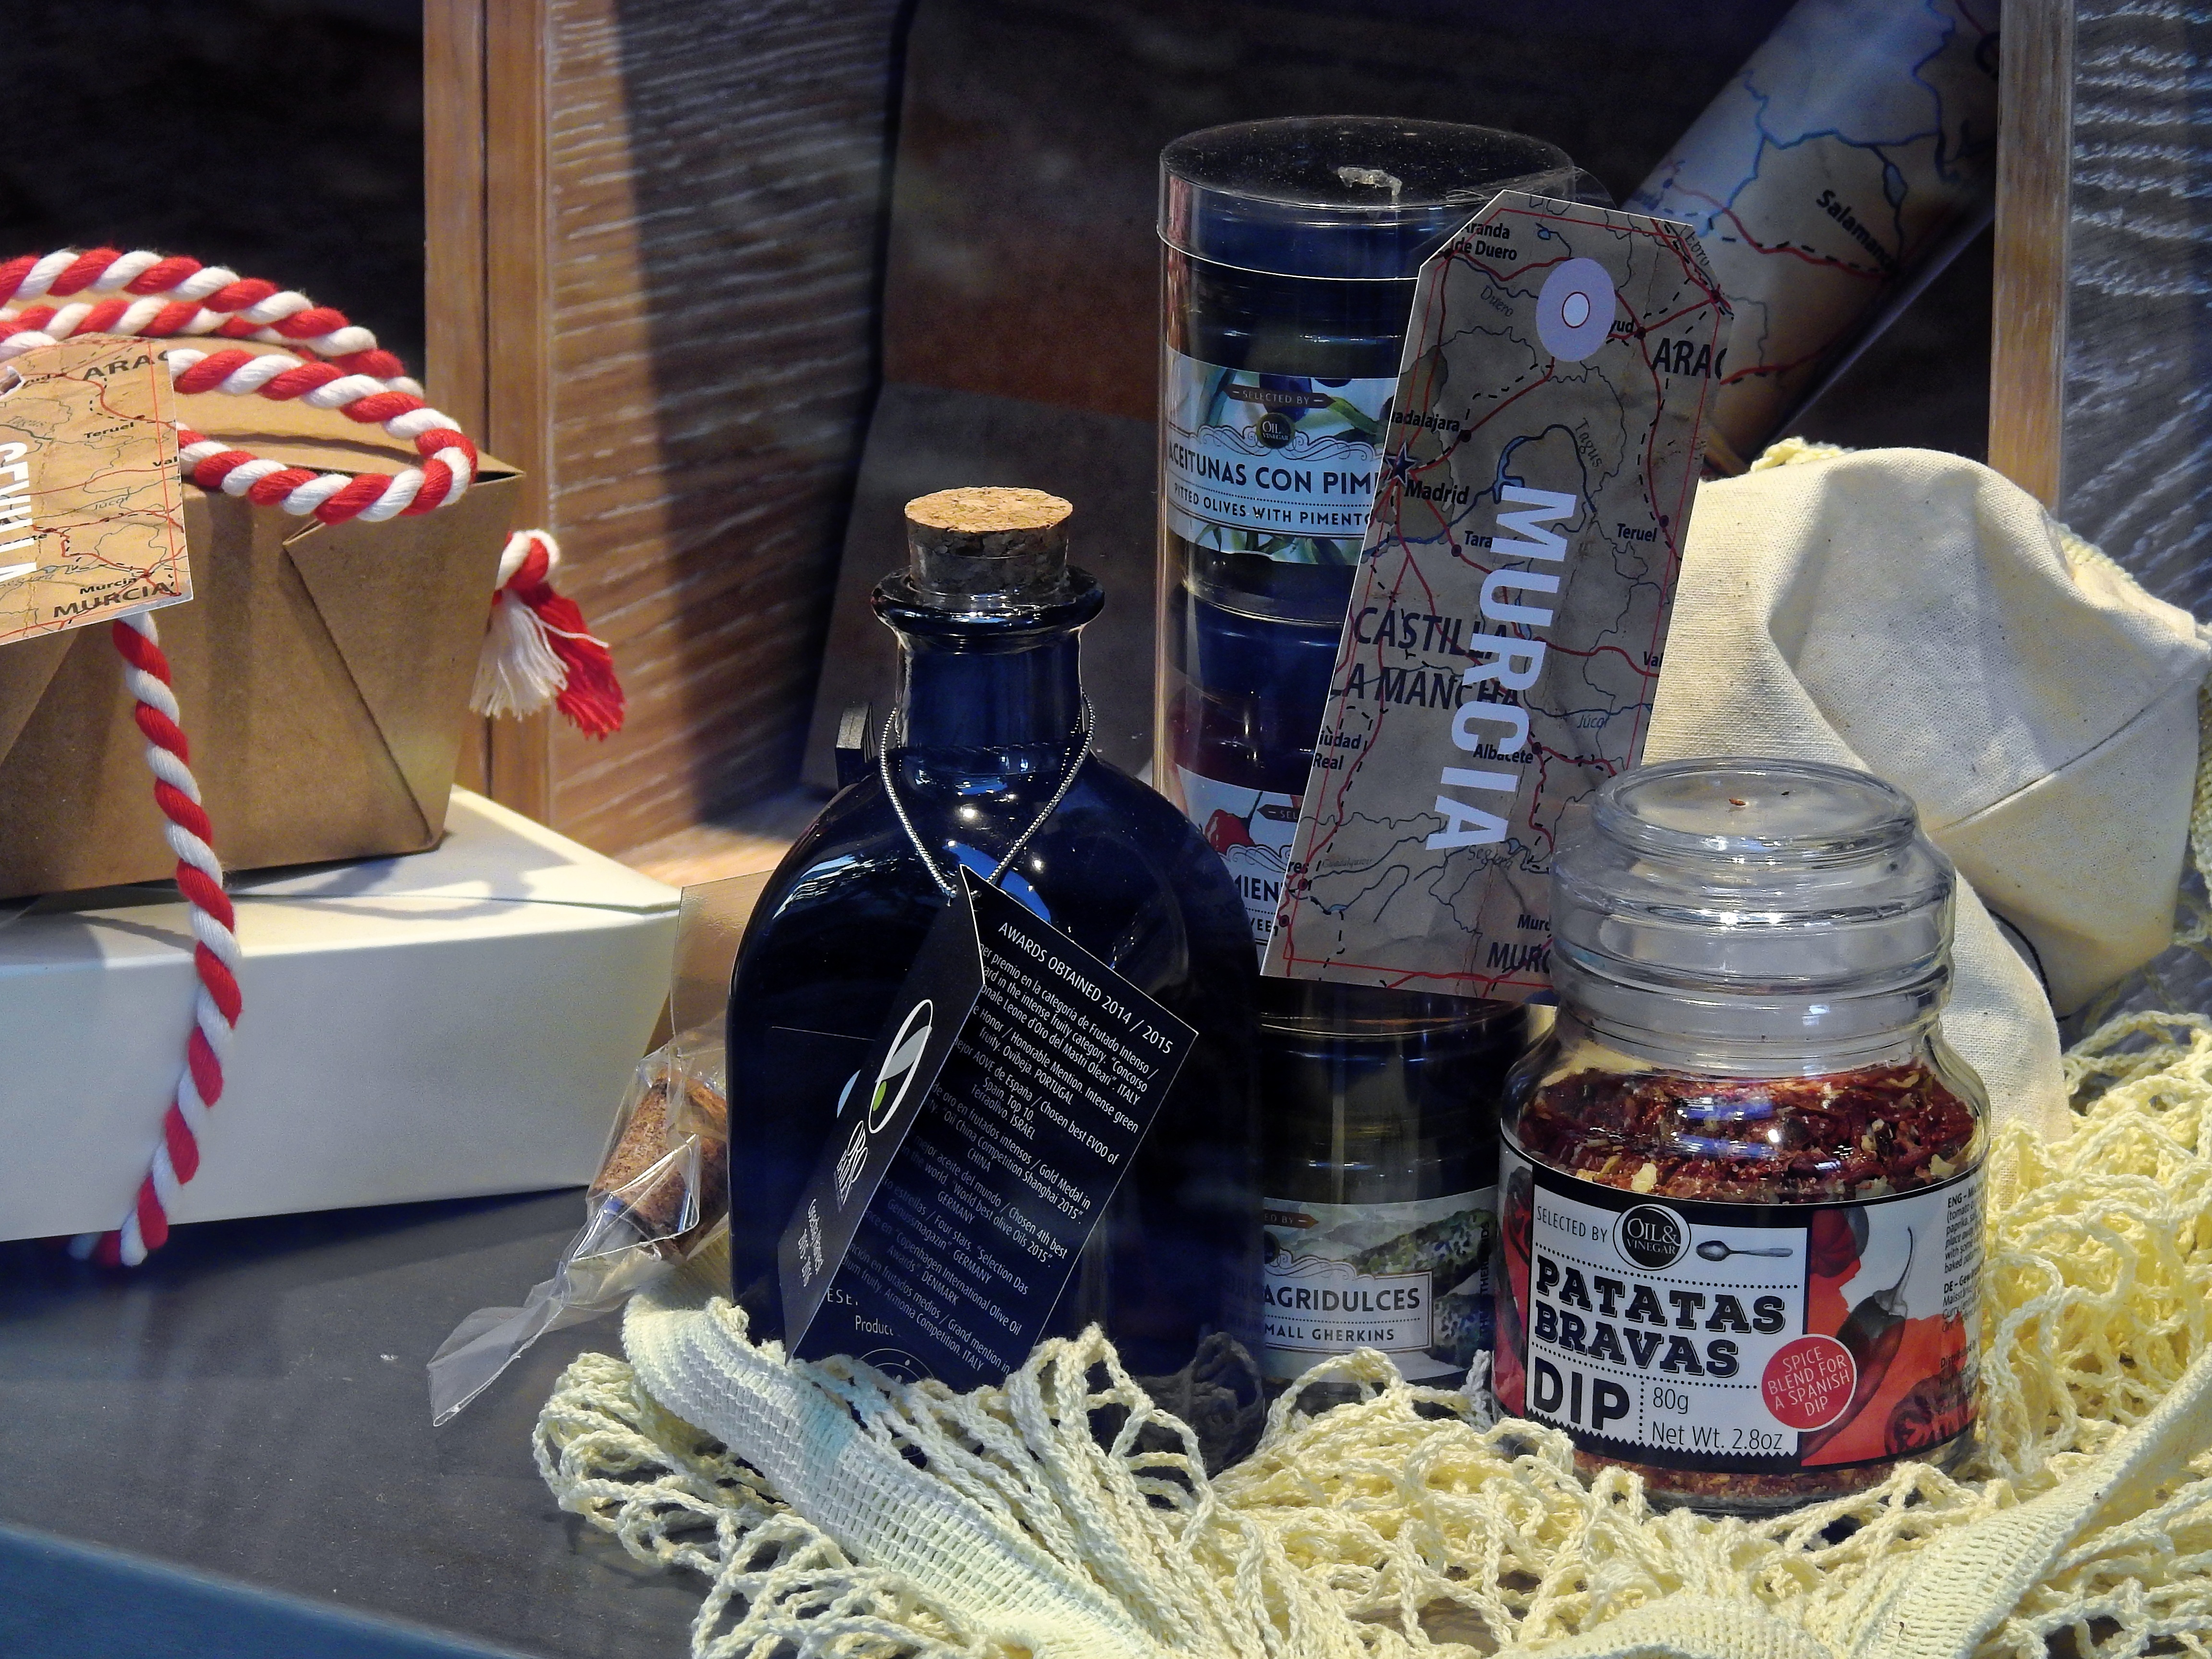
glass, decoration, food, chili, drink, bottle, deco, gifts, background, oil, packed, surprise, paprika, cucumbers, sense